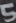
Number: 5